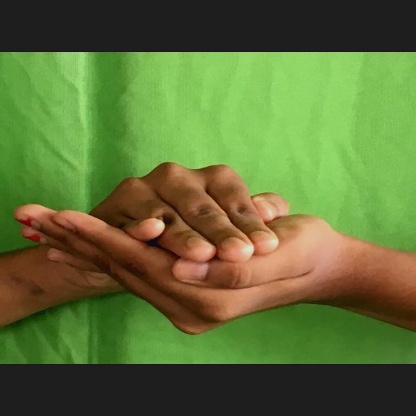
Mudra: Samputa